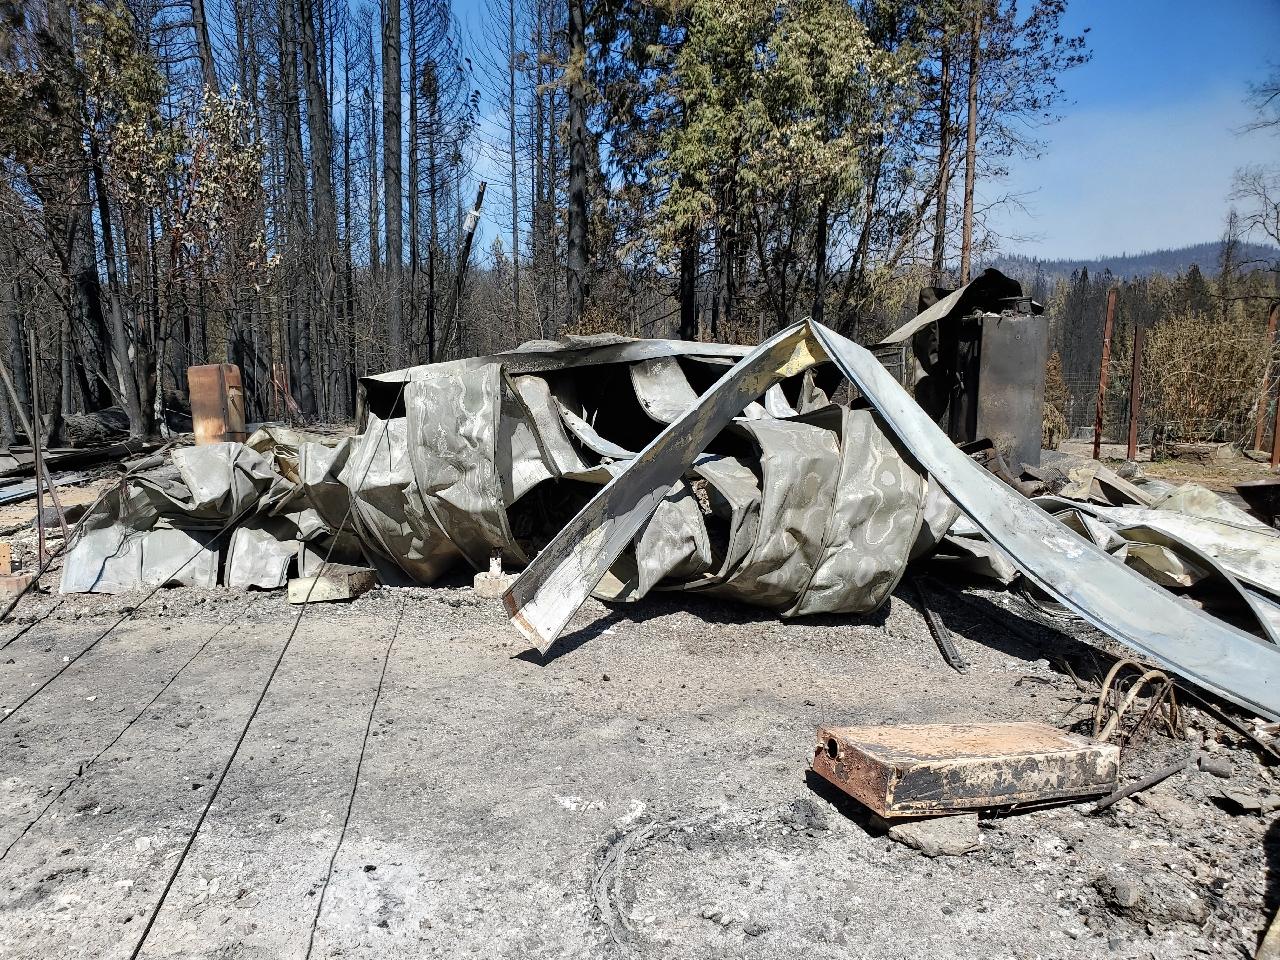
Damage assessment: destroyed